Gilbert Blane

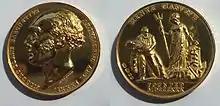
The Gilbert Blane Medal designed by Benedetto Pistrucci. The example above was awarded to Surg Lt Cdr Jowan Penn-Barwell in 2015.

In 1830 Sir Gilbert Blane established, with the sanction of the Board of the Admiralty, a fund for the encouragement of Naval Medical science, which was vested in the corporation of the Royal Colleges of Surgeons of London. The fund of £300 was to be used to confer gold medals, to be awarded jointly by the Presidents of the Royal Colleges of Physicians and Surgeons, to the Medical Officer of the Royal Navy who was judged to demonstrate ""the most distinguished proofs of skill, diligence, humanity and learning in the exercise of their professional duties"". The medal was designed by Benedetto Pistrucci who had designed the 1817 St George and dragon reverse of the British gold sovereign which is still used today. It is currently struck in gold-plated Sterling silver; the reverse side is inscribed with the motto "'Mente Manuque"'; with mind and hand. Under the original terms, a pair of medals would be awarded biennially. Blane himself judged the first award of a pair of medals in 1832; to Dr John Liddell of HMS "Asia" for his preparations for the 1827 Battle of Navarino and to Dr William Donnelly of HMS "Hussar" for his examinations of the nature of syphilis and rheumatic fever. These were the only medals adjudicated by Blane prior to his death in 1834. In 1913 the rules of the prize were amended and the medal was to be awarded to the Medical Officer who achieved the highest mark in his professional examinations for promotion to Staff Surgeon. In 1936 the regulations were again changed to a form that remains extant to this day:This fund is employed for the purposes of conferring a Gold Medal on the Medical Officer of the Royal Navy who, to a degree which is considered worthy of recognition, has brought about an advance in any branch of Medical Science in its application to Naval Service, or has contributed to an improvement in any matter affecting the health or living conditions of Naval personnel. In adjudicating the award of the Medal consideration will be given to achievement by Medical Officers in research, in original articles and reports; criticisms of a constructive character of existing conditions; and information which is brought to notice or work performed, or suggestions made, by Medical Officers within the scope of the regulations governing the award as stated above.The Gilbert Blane Medal is awarded annually to this day, alternately by the Royal College of Surgeons of England and the Royal College of Physicians, upon the recommendation of the Medical Director General (Navy). The medal was last awarded in 2020 to Surgeon Commander Anton Fries, consultant plastic surgeon at Oxford University Hospitals, for his work on reconstructive transplantation surgery.